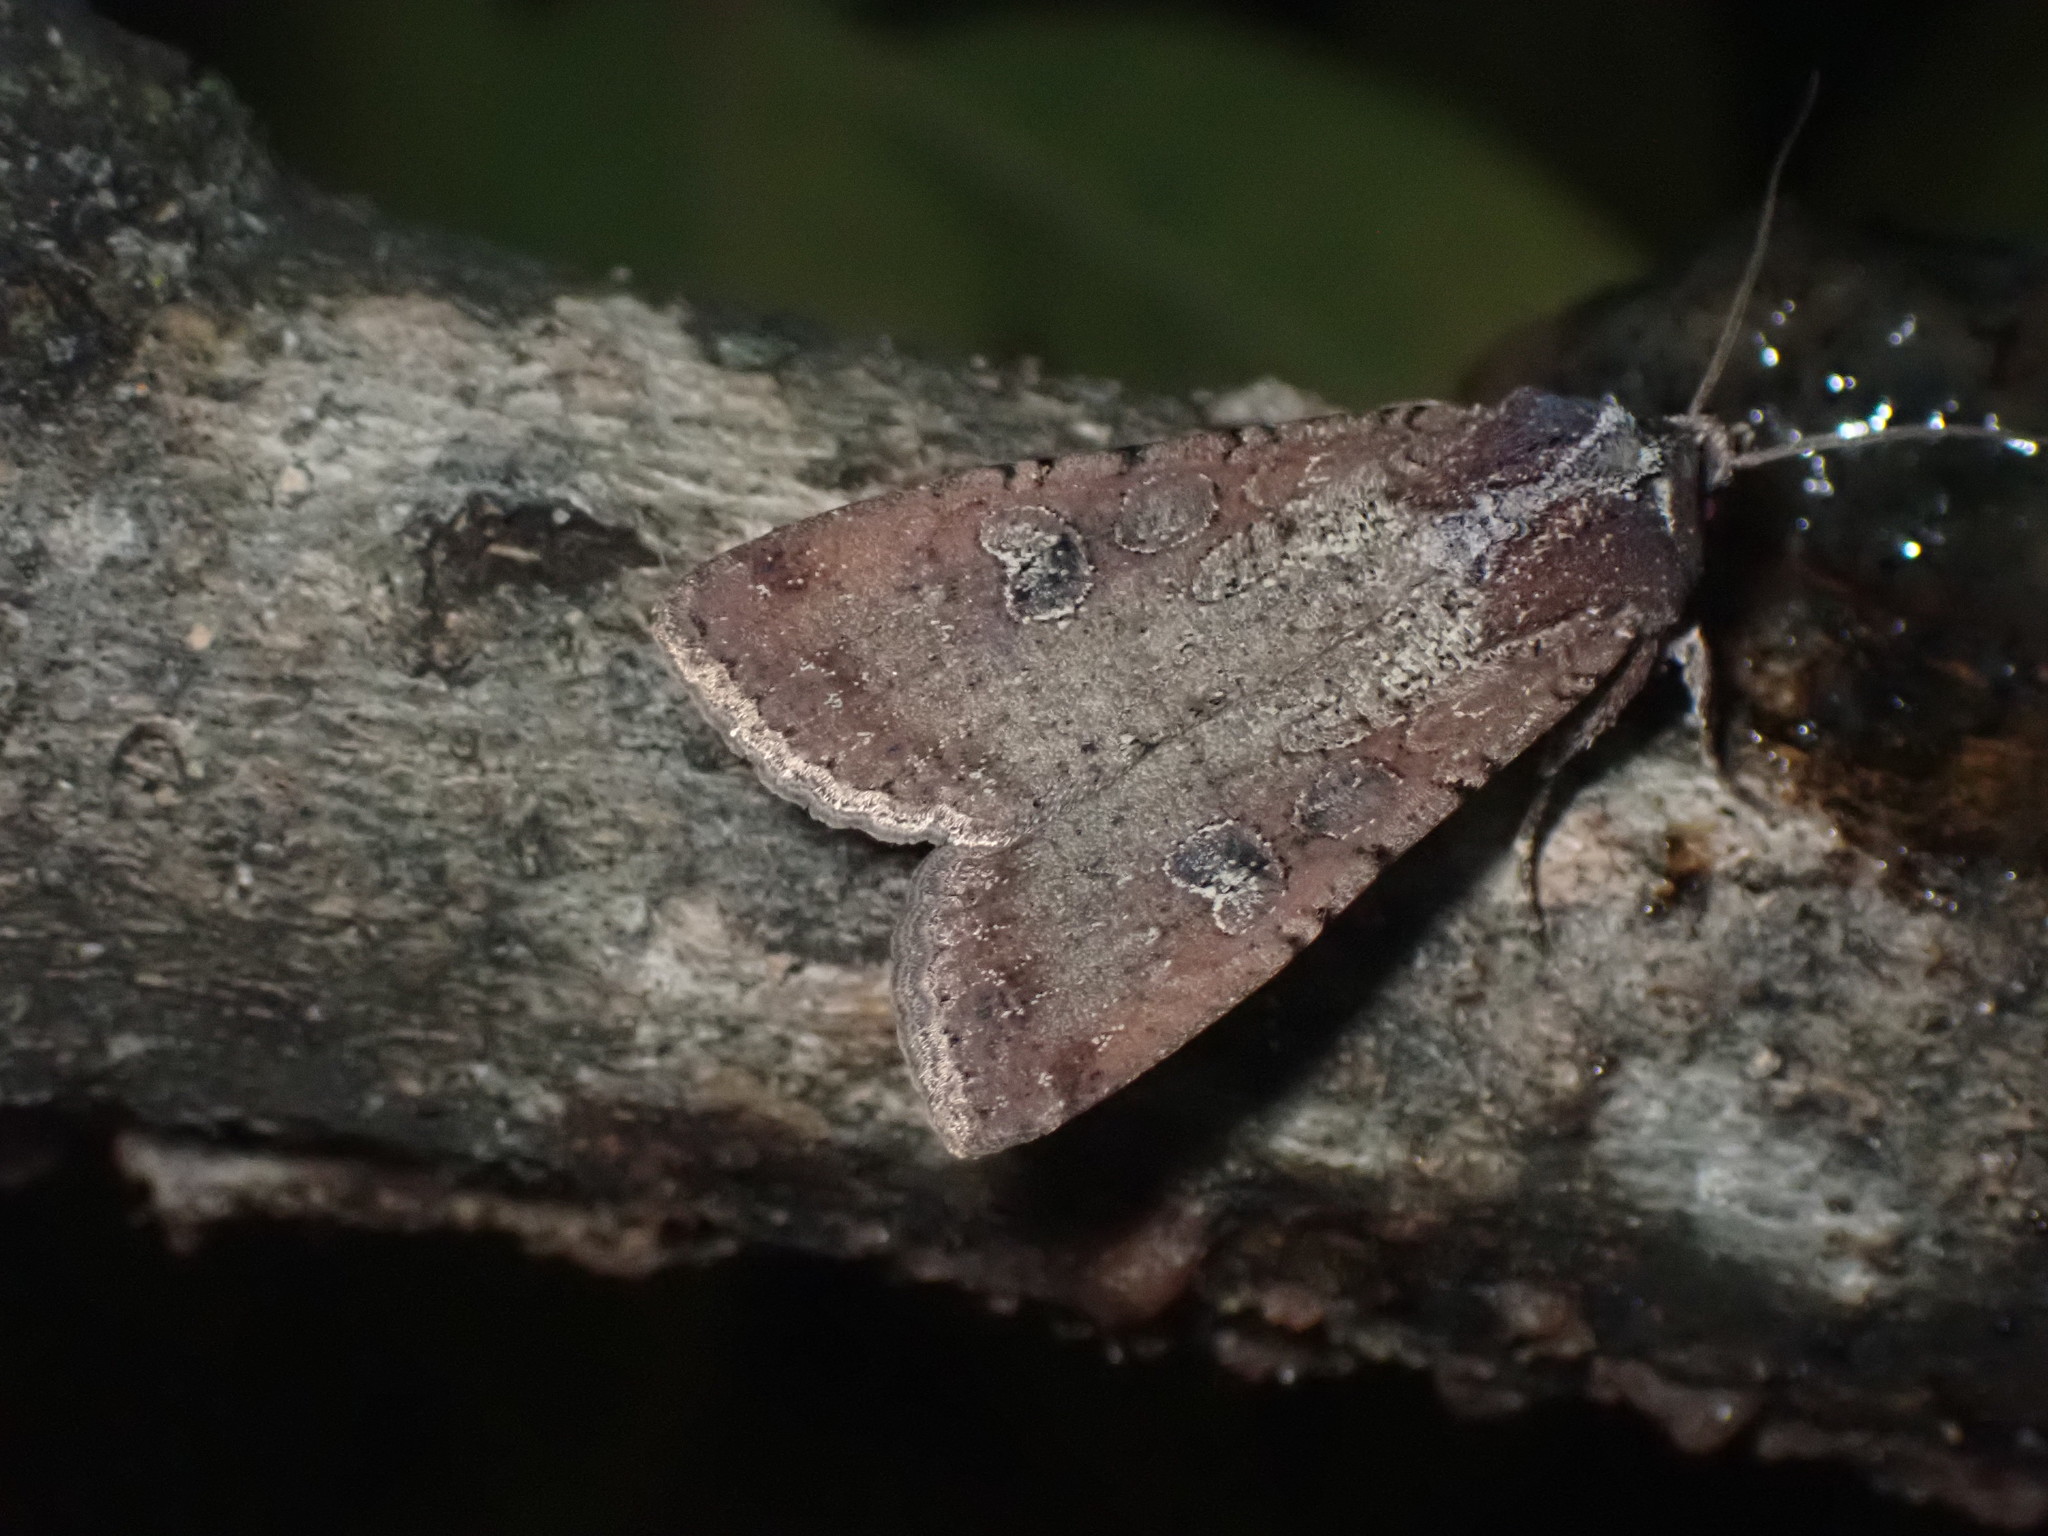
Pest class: cutworms